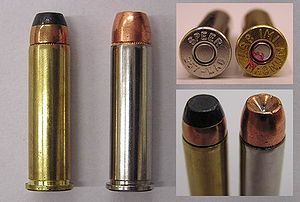
.357 Magnum
.357 Magnum ammunition. Blødnæset og hulspids
Kaliber .357 Magnum er en type revolverammunition udviklet af Elmer Keith, Phillip Sharpe og D. B. Wesson fra våbenfabrikanten Smith & Wesson .357 Magnum er baseret på Smith & Wessons .38 Special ammunition, og er grundlæggende set blot en udgave af denne med en kraftigere drivladning. 357 kom på markedet i 1934 og er blevet en populær revolverkaliber siden da.